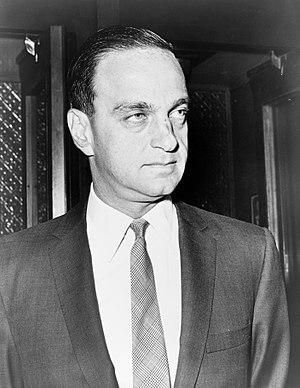
Roy Marcus Cohn né le 20 février 1927 à New York et mort le 2 août 1986 à Bethesda est un avocat américain qui acquit la notoriété lors des enquêtes du sénateur Joseph McCarthy.